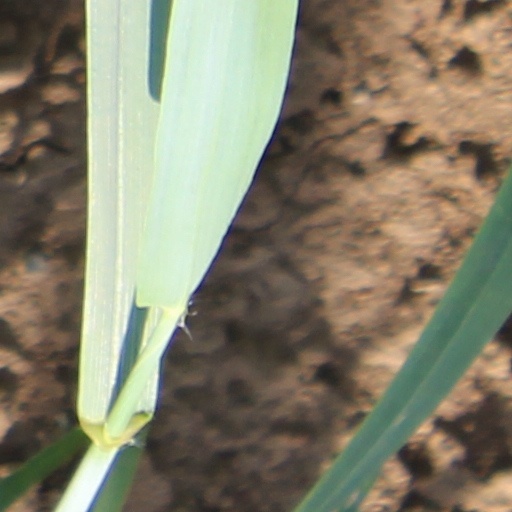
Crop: wheat